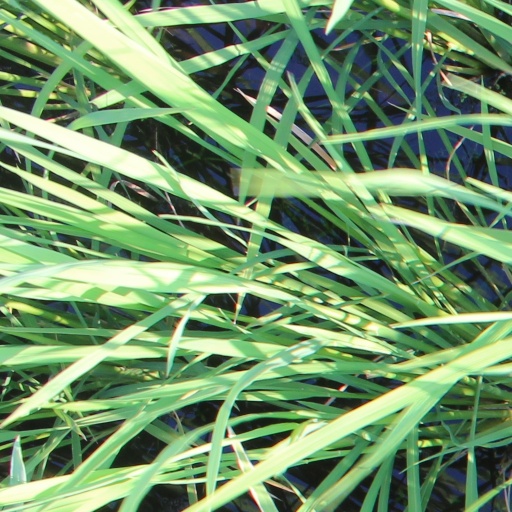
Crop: rice